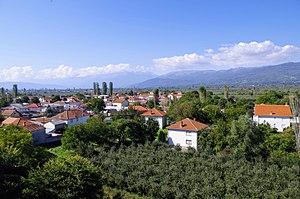
Tsarev Dvor est un village du sud-est de la Macédoine du Nord, situé dans la municipalité de Resen. Le village comptait 605 habitants en 2002.